Shudharil Shudhan

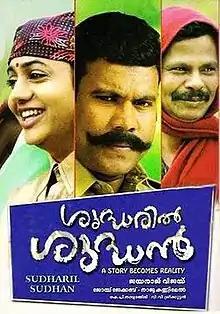

Shudharil Shudhan is a 2009 Malayalam-language film by debutant director Jayaraj Vijay, starring Mukesh, Kalabhavan Mani and Indrans.